Peroxiredoxin

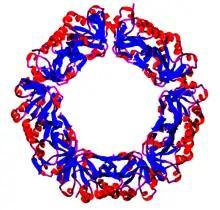
Structure of AhpC, a bacterial 2-cysteine peroxiredoxin from "Salmonella typhimurium".

Peroxiredoxins (Prxs, ; HGNC root symbol "PRDX") are a ubiquitous family of antioxidant enzymes that also control cytokine-induced peroxide levels and thereby mediate signal transduction in mammalian cells. The family members in humans are PRDX1, PRDX2, PRDX3, PRDX4, PRDX5, and PRDX6. The physiological importance of peroxiredoxins is indicated by their relative abundance (one of the most abundant proteins in erythrocytes after hemoglobin is peroxiredoxin 2). Their function is the reduction of peroxides, specifically hydrogen peroxide, alkyl hydroperoxides, and peroxynitrite.